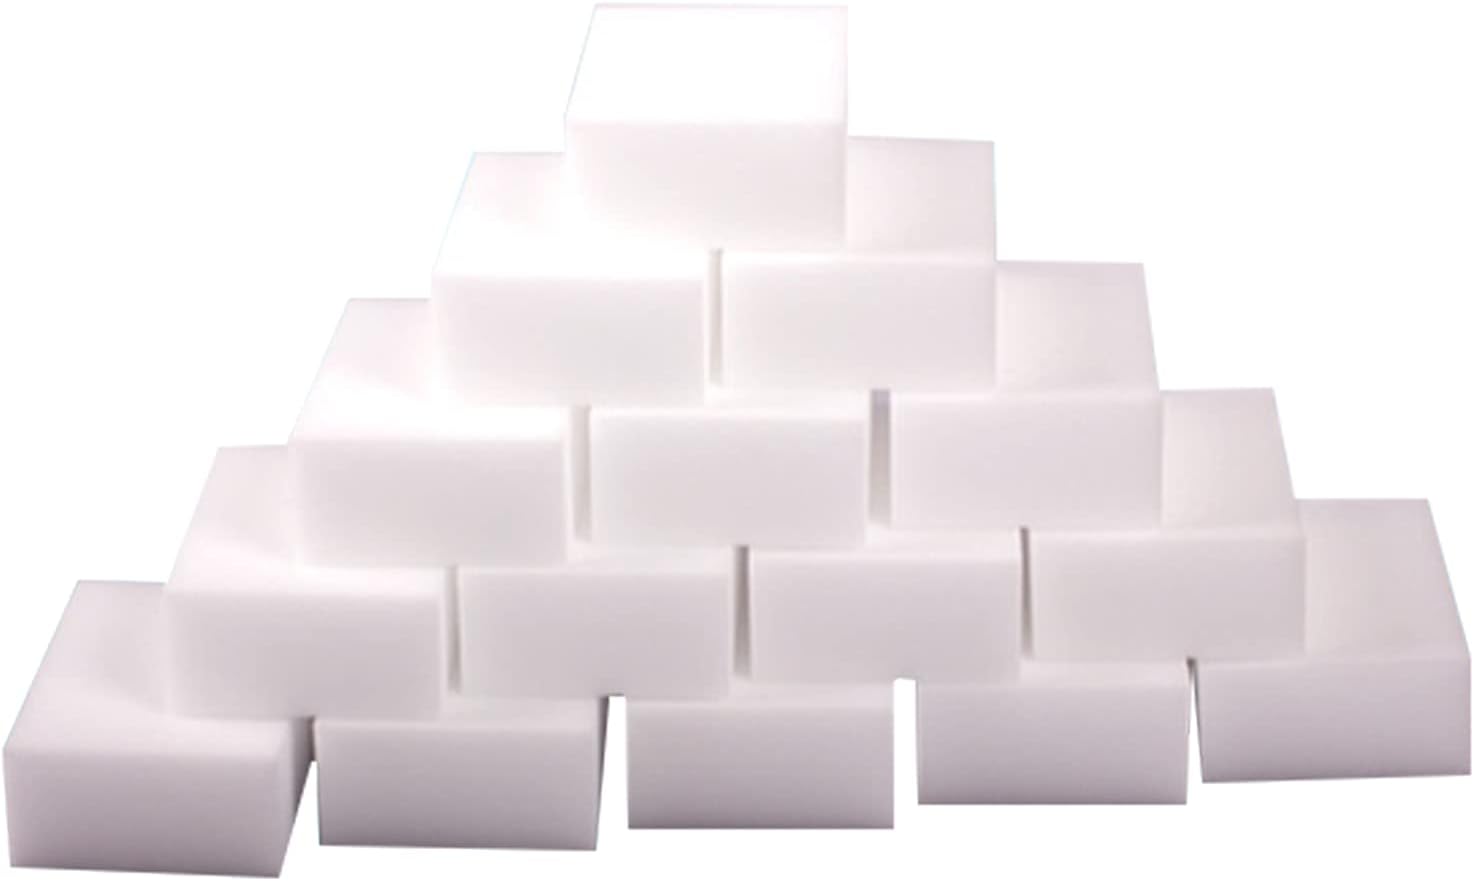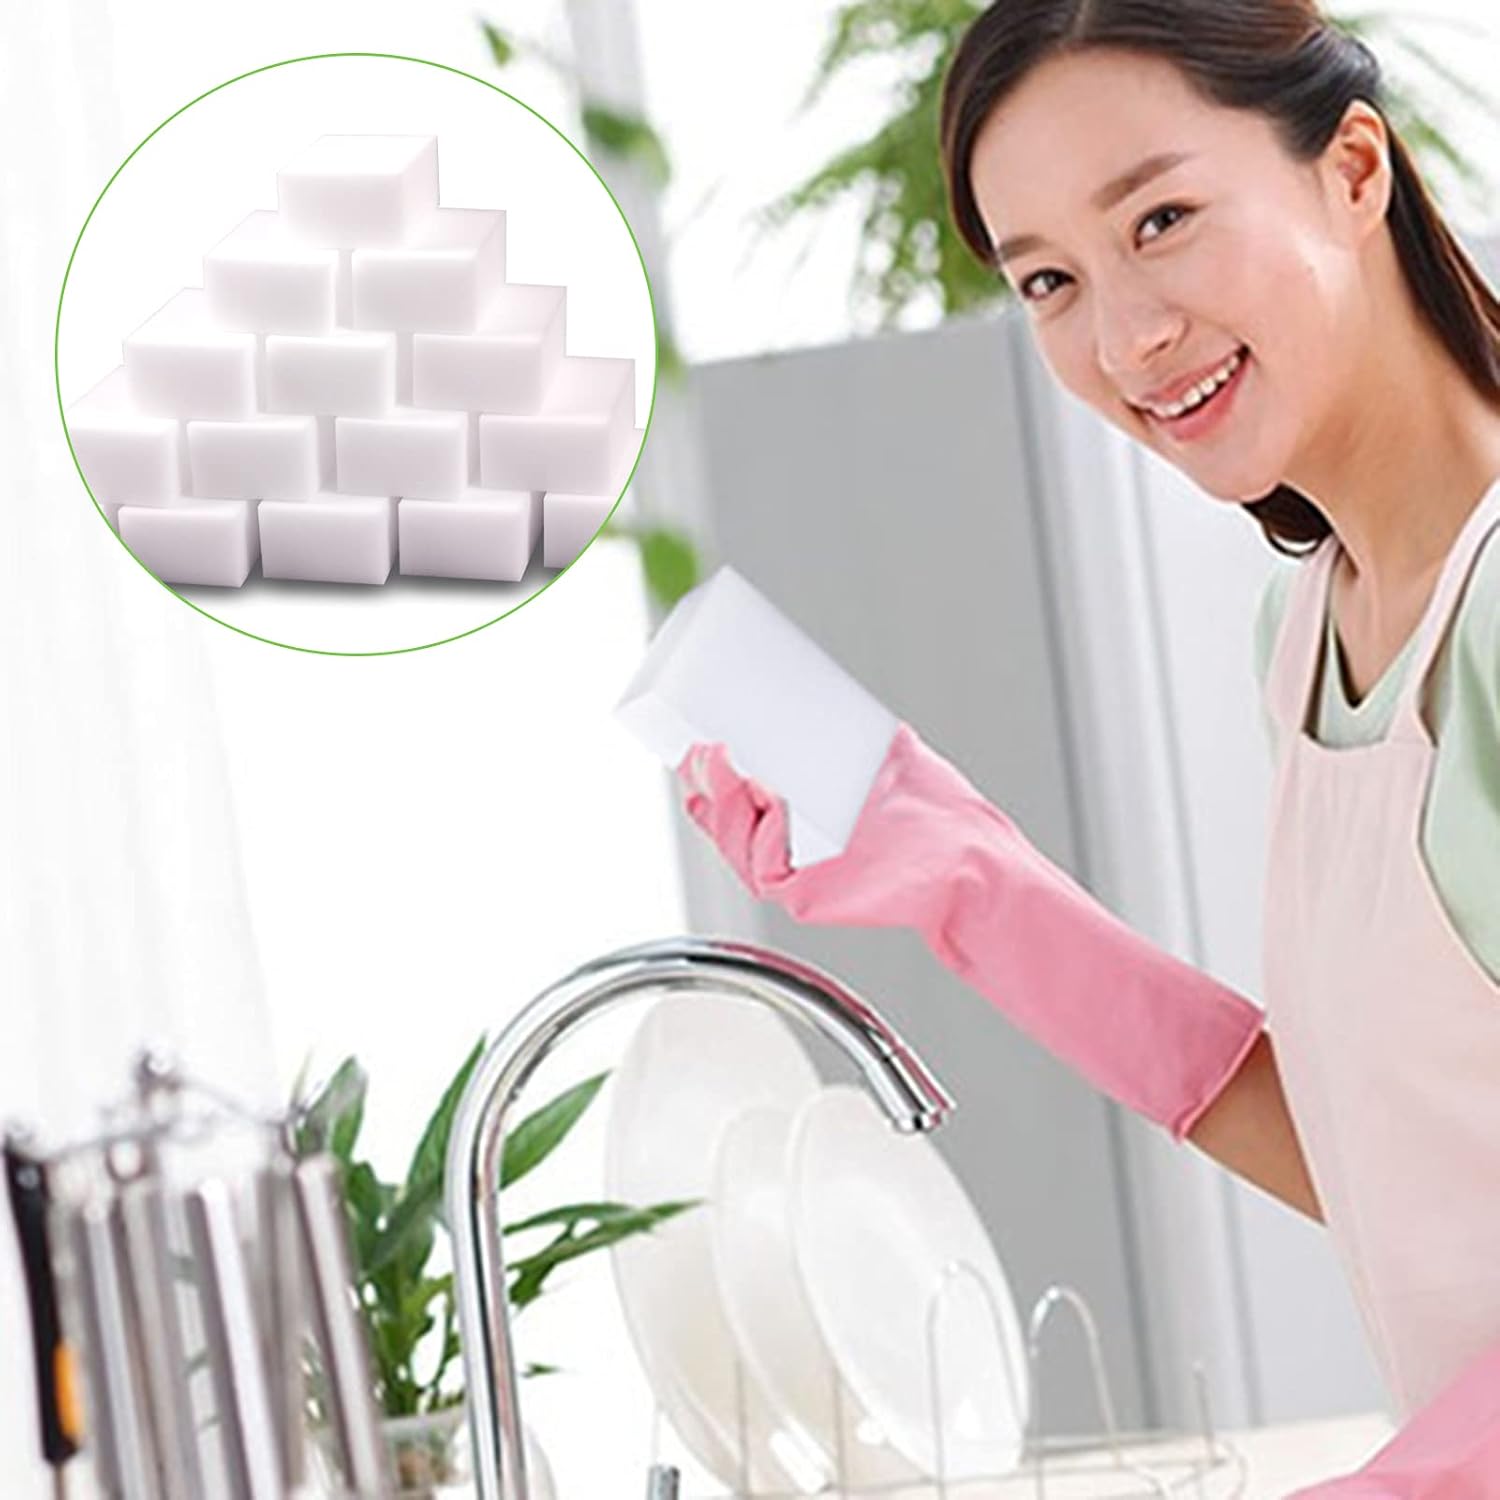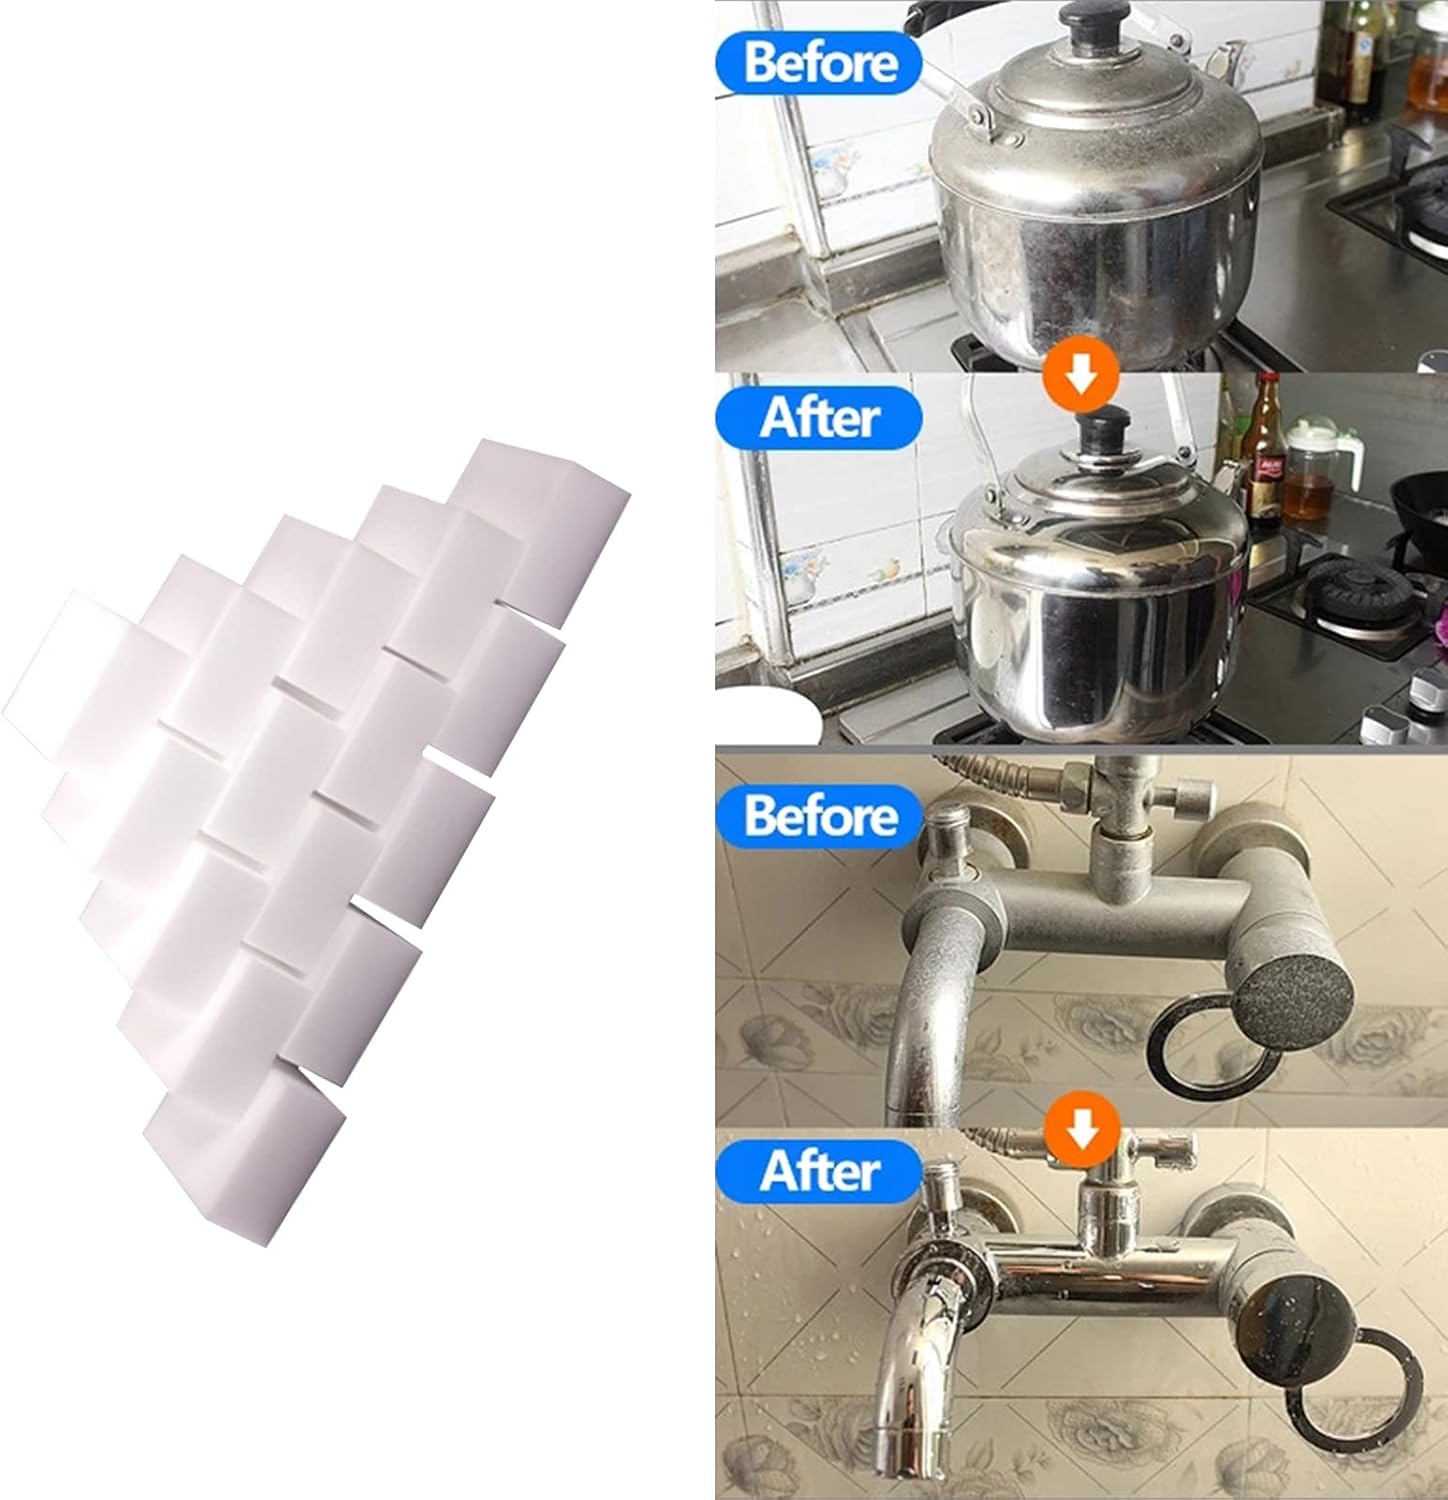
PAPABA 20Pcs Melamine Sponge Eraser Scrubber Foam Cleaning Pads Multi Use White Cleaning Sponges for Kitchen,Furniture,Bathroom Random
Category: Amazon Home
Item Name: Cleaning SpongeMaterial: MelamineSize Details: 10cm x 6cm x 2cm/3.94" x 2.36" x 0.79" (Approx.)Notes:Due to the light and screen setting difference, the item's color may be slightly different from the pictures.Please allow slight dimension difference due to different manual measurement.Package Includes:1 Bag of Cleaning Sponge(Total 20Pcs);
Features: Material: Melamine;Size Details: 10cm x 6cm x 2cm/3.94" x 2.36" x 0.79" (Approx.); | This product comes with strong ability to remove stains and dust, which can clean many different kinds of items. | Simply wet with water, squeeze and wipe, then the product that need clean will like new. Can be cut to any shape so this sponge can save much money for you. | Easy to clean your dishes, pots, pans, sinks, stoves, appliances, bathroom, garage, kitchen effectively, and effortlessly. Keep your kitchen and household appliances shiny and neat after every use; | No detergent needed, just use this product to wipe the stain lightly with water so that you can remove the stain easily.This product is suitable for home, household, kitchen, dorm, etc.